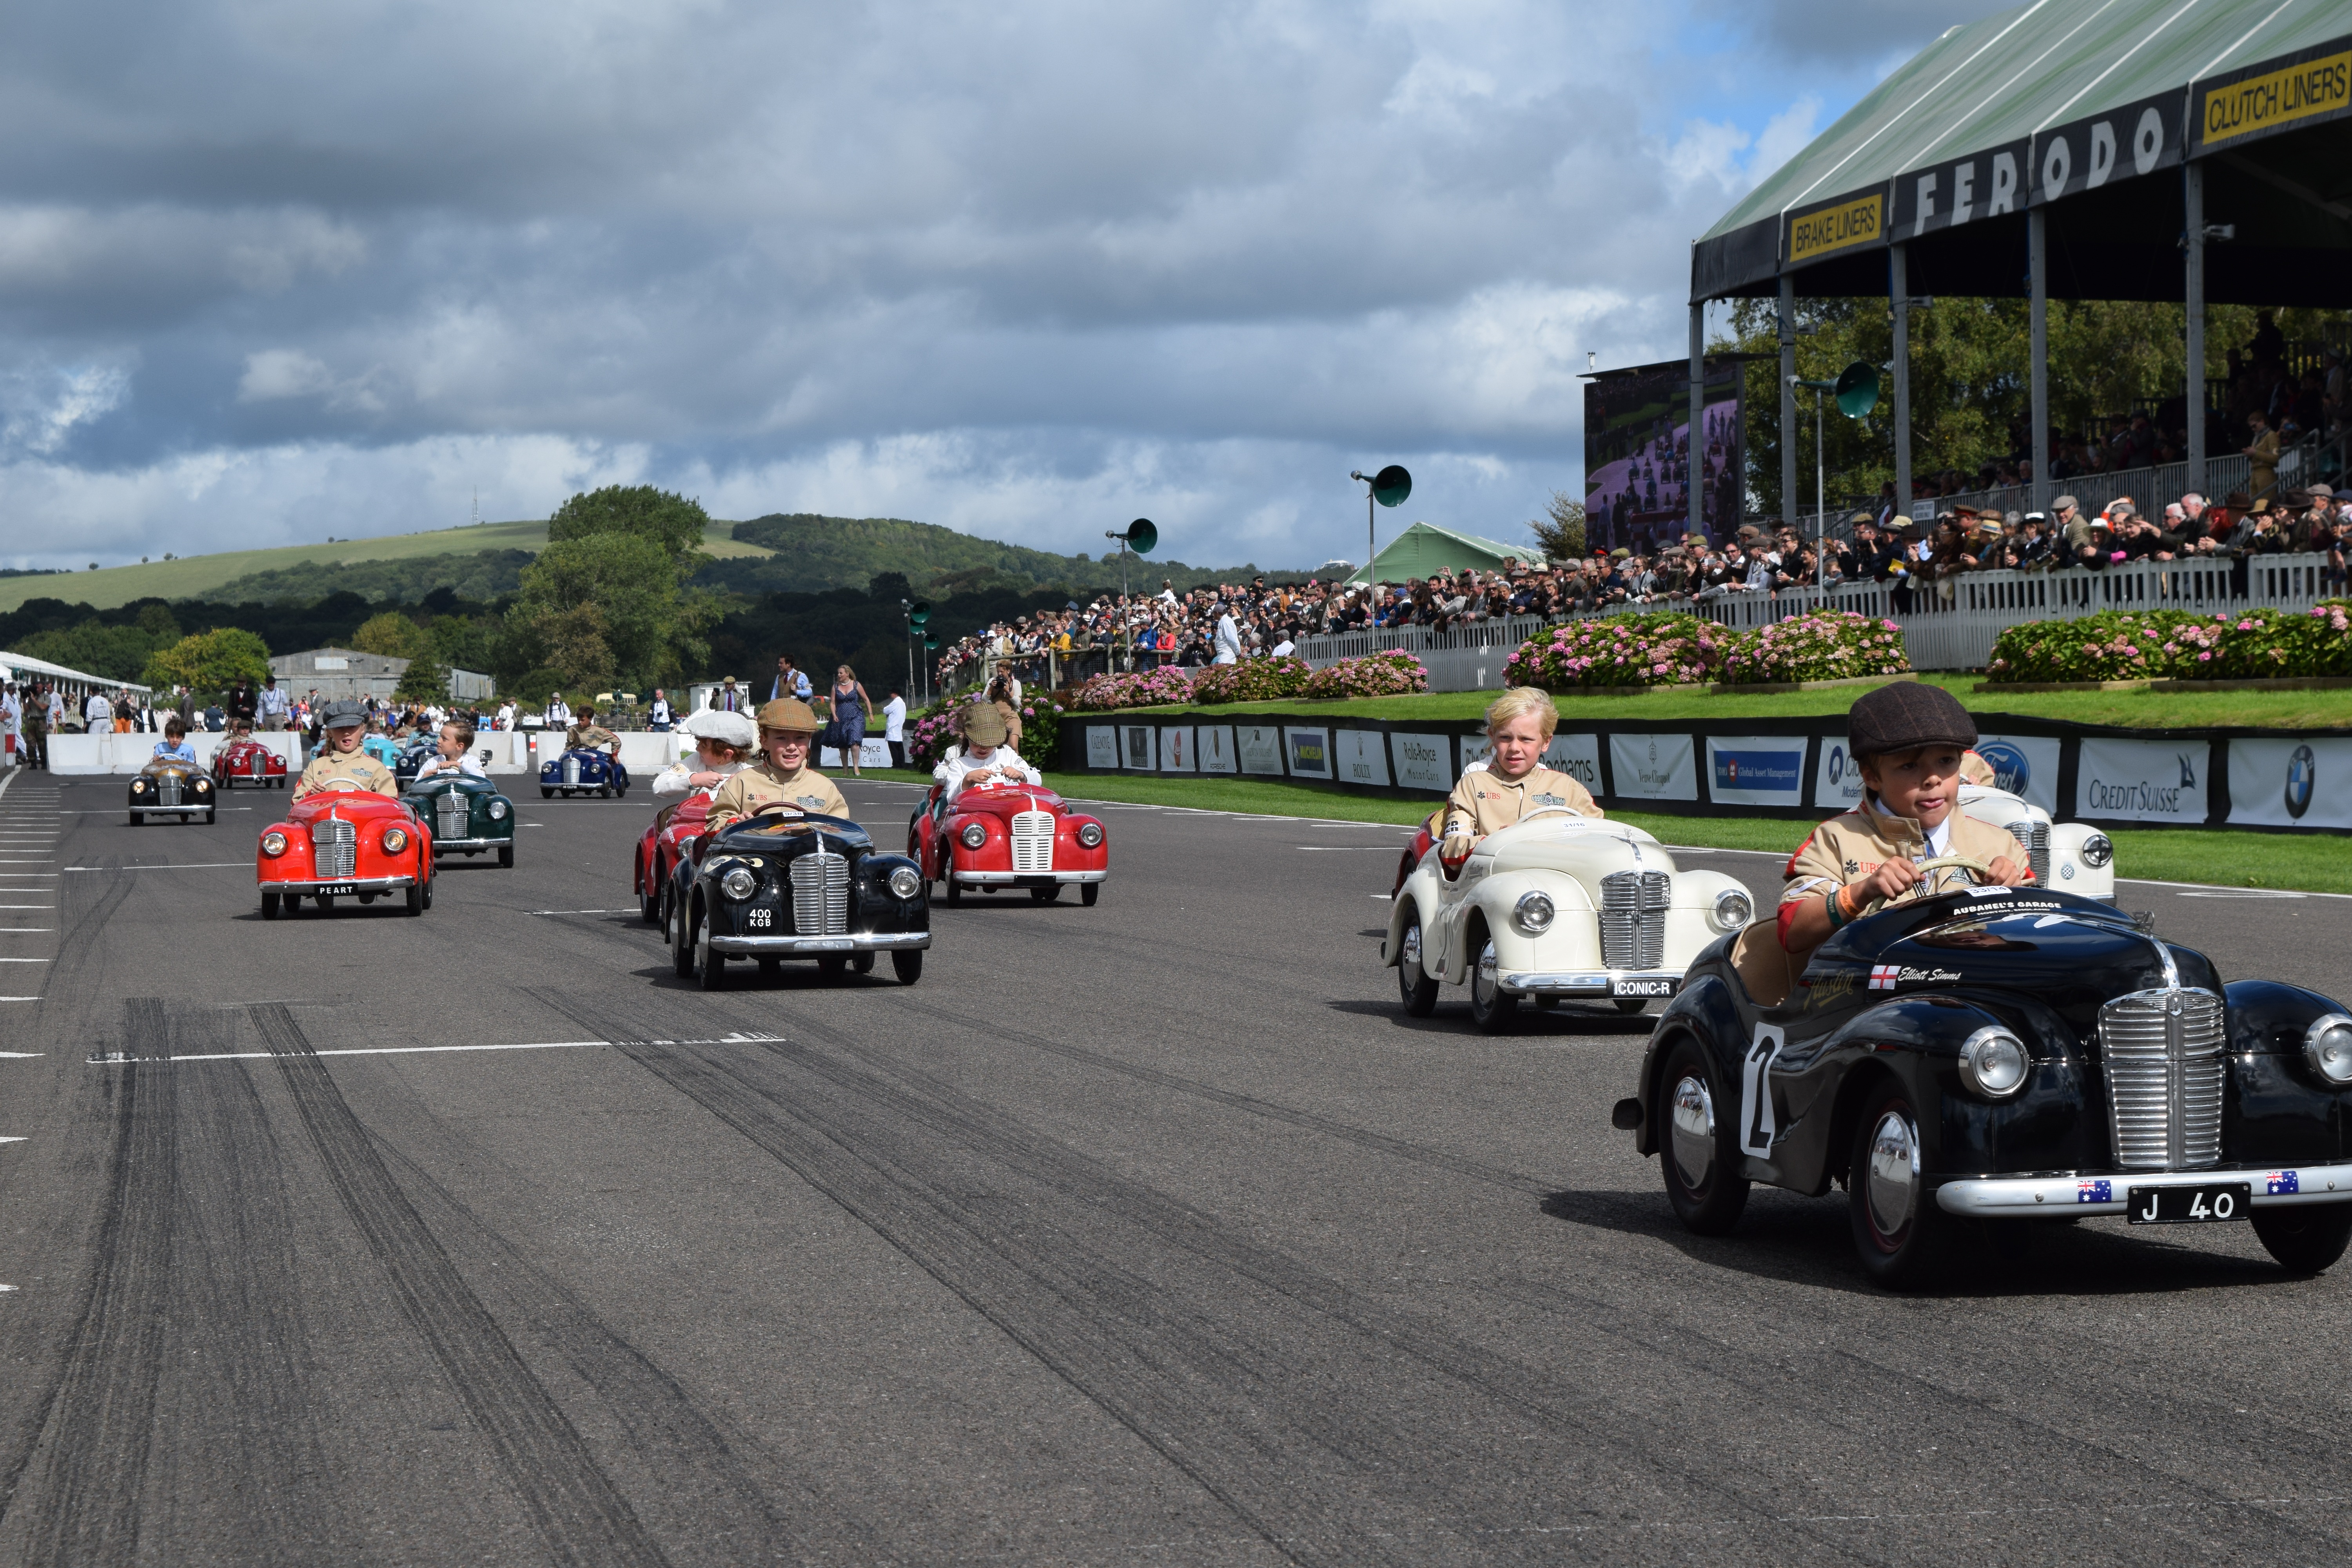
road, car, vehicle, classic car, sports car, race car, race, supercar, sports, cars, racing, race track, motorsport, land vehicle, auto racing, automobile make, automotive design, luxury vehicle, sport venue, good wood revival